Bacterial cell structure

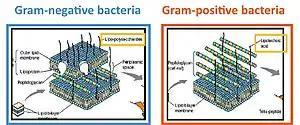
Bacterial cell walls

The cell envelope is composed of the cell membrane and the cell wall. As in other organisms, the bacterial cell wall provides structural integrity to the cell. In prokaryotes, the primary function of the cell wall is to protect the cell from internal turgor pressure caused by the much higher concentrations of proteins and other molecules inside the cell compared to its external environment. The bacterial cell wall differs from that of all other organisms by the presence of peptidoglycan which is located immediately outside of the cell membrane. Peptidoglycan is made up of a polysaccharide backbone consisting of alternating N-Acetylmuramic acid (NAM) and N-acetylglucosamine (NAG) residues in equal amounts. Peptidoglycan is responsible for the rigidity of the bacterial cell wall, and for the determination of cell shape. It is relatively porous and is not considered to be a permeability barrier for small substrates. While all bacterial cell walls (with a few exceptions such as extracellular parasites such as "Mycoplasma") contain peptidoglycan, not all cell walls have the same overall structures. Since the cell wall is required for bacterial survival, but is absent in some eukaryotes, several antibiotics (notably the penicillins and cephalosporins) stop bacterial infections by interfering with cell wall synthesis, while having no effects on human cells which have no cell wall, only a cell membrane. There are two main types of bacterial cell walls, those of Gram-positive bacteria and those of Gram-negative bacteria, which are differentiated by their Gram staining characteristics. For both these types of bacteria, particles of approximately 2 nm can pass through the peptidoglycan. If the bacterial cell wall is entirely removed, it is called a protoplast while if it's partially removed, it is called a spheroplast. Beta-lactam antibiotics such as penicillin inhibit the formation of peptidoglycan cross-links in the bacterial cell wall. The enzyme lysozyme, found in human tears, also digests the cell wall of bacteria and is the body's main defense against eye infections.